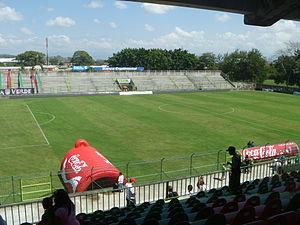
Le stade Yankel Rosenthal est un stade de football sur gazon construit à San Pedro Sula, au Honduras, récemment reconstruit de 2007 à 2009. C'est le domicile des C.D. Marathón de San Pedro Sula, le deuxième plus vieux club de cette nation, fondé le 25 novembre 1925. Il a une capacité de 15 000 spectateurs.